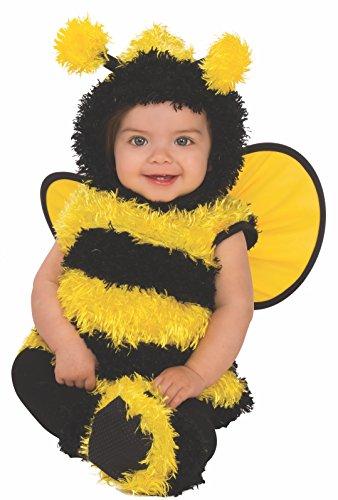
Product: Rubie's Costume Co. Women's Bumble Bee Baby
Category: Clothing, Shoes & Jewelry | Costumes & Accessories | Women | Accessories
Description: Bumble Bee costume bubble romper with attached wings, hood, and booties.
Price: $19.92 - $33.88